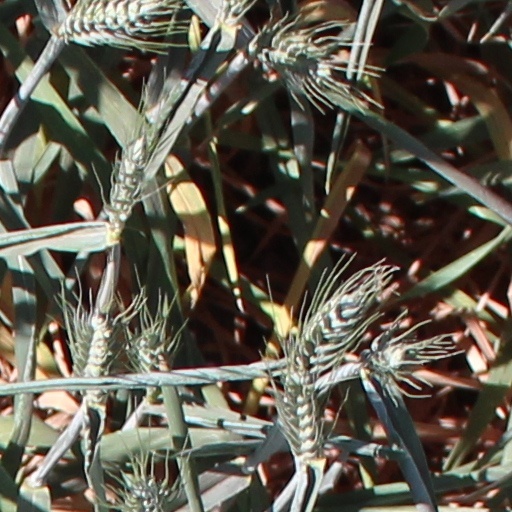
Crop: wheat